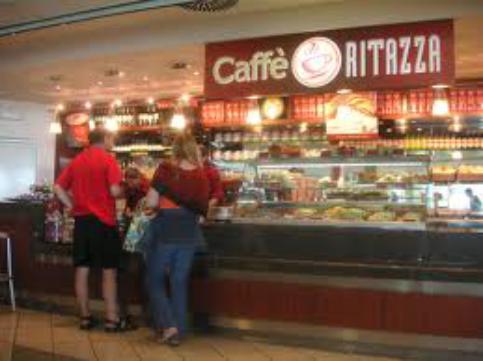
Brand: Caffe Ritazza
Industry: Food